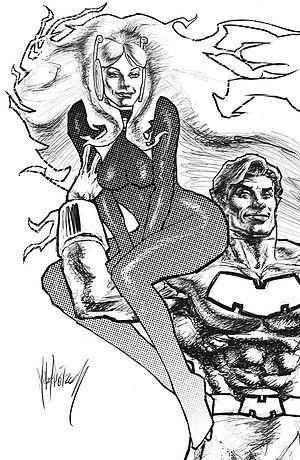
Michael Netzer, né le 9 octobre 1955 à Détroit dans le Michigan aux États-Unis, est un dessinateur de bande dessinée libano-israélo-américain.